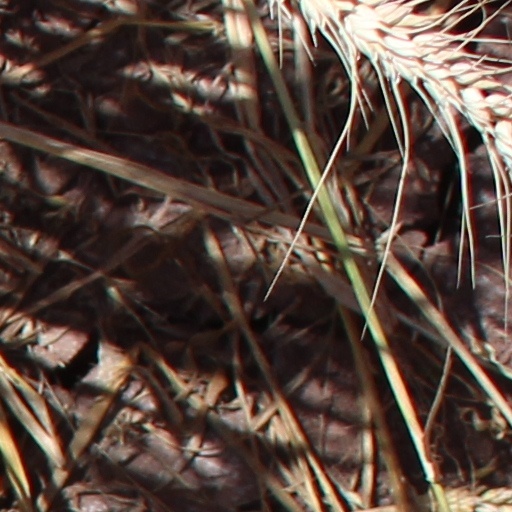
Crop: wheat